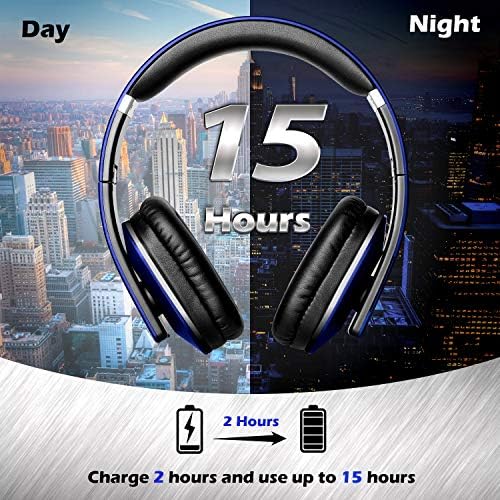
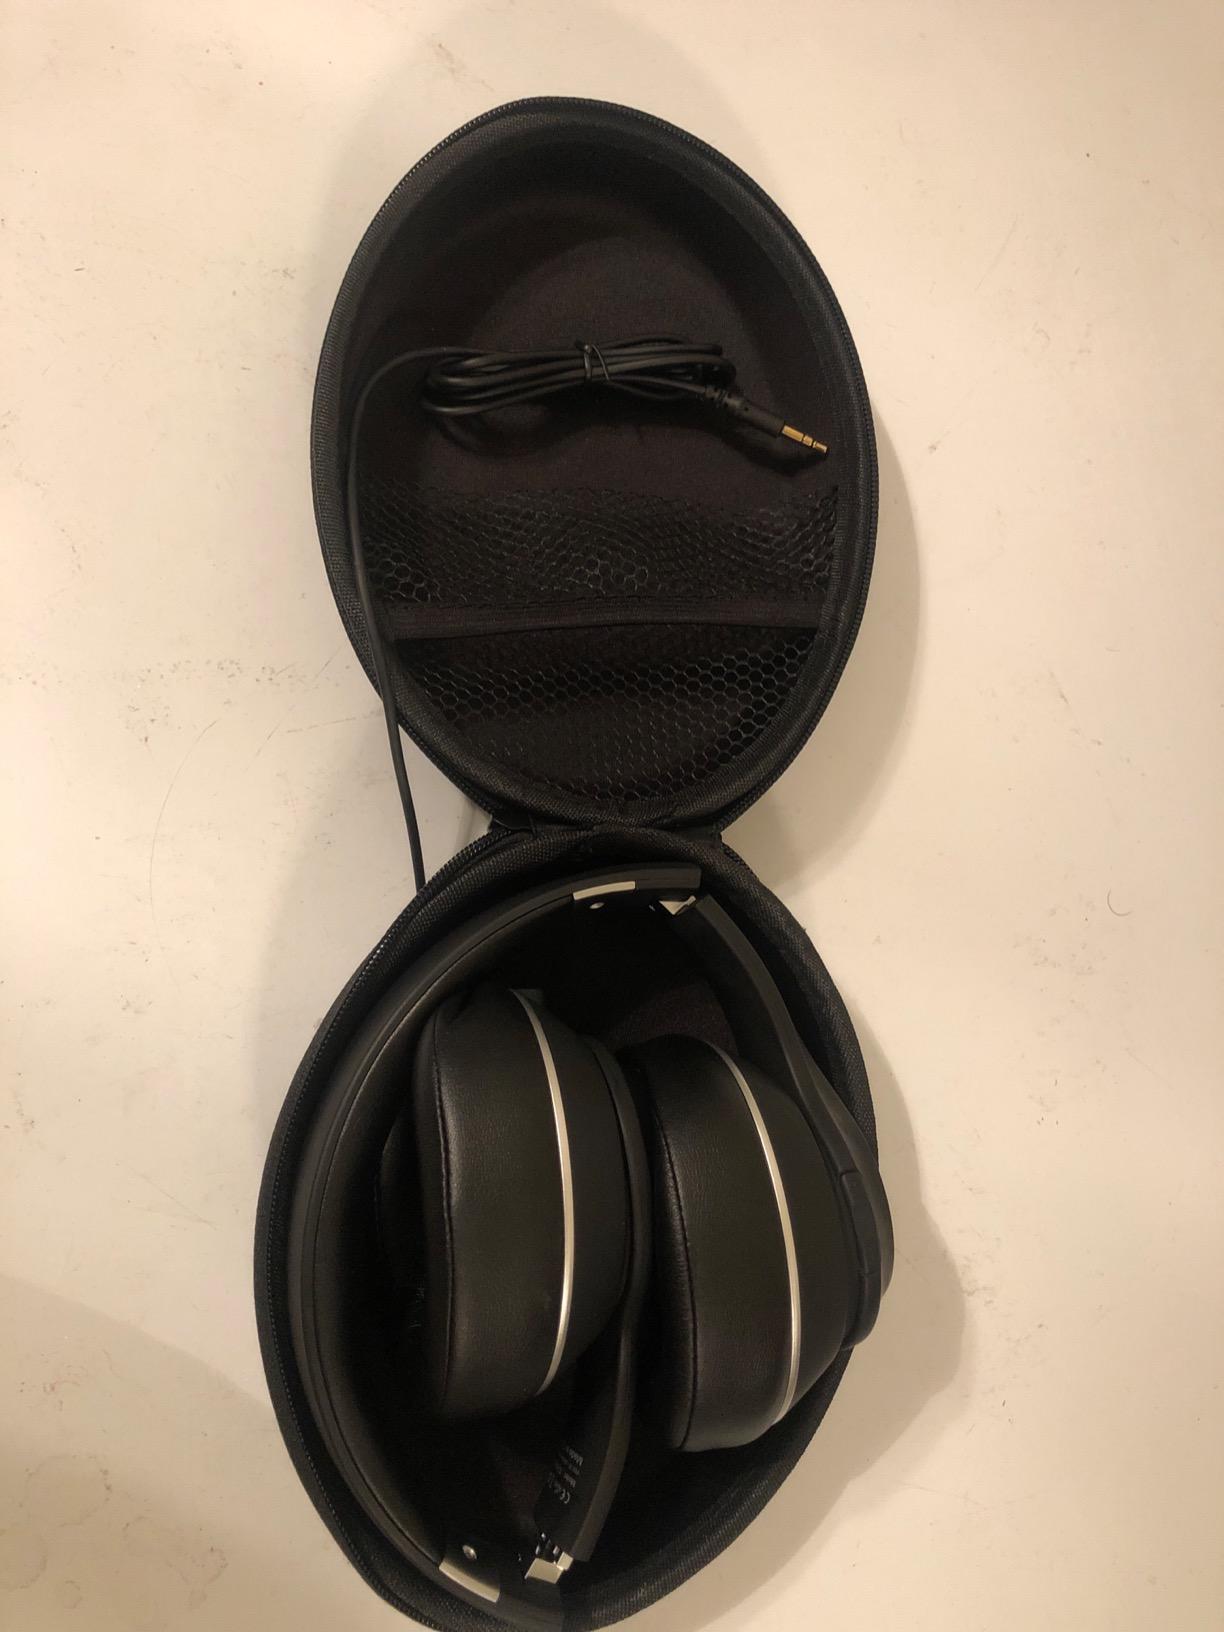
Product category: headphones
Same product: no